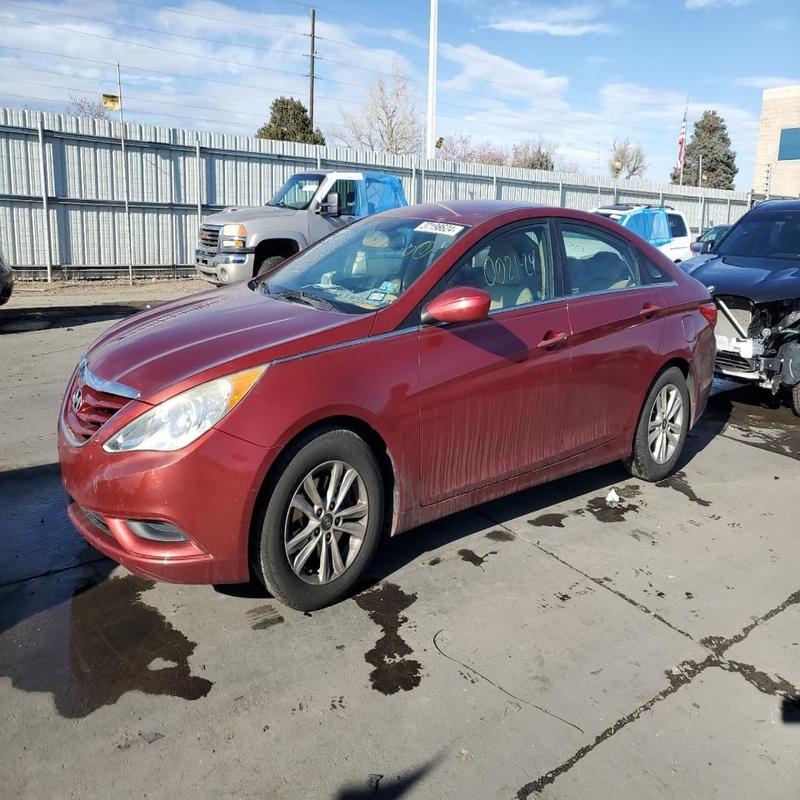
Aucun dommage détecté.
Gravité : aucun